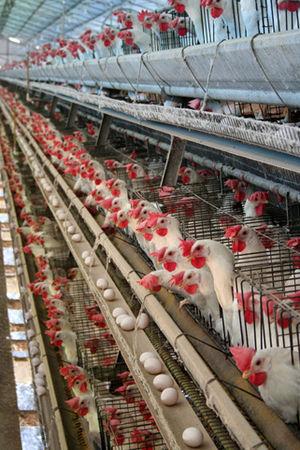
Le scandale des œufs contaminés au fipronil est un scandale sanitaire ayant débuté en Europe en 2017 avant de se propager en Asie.